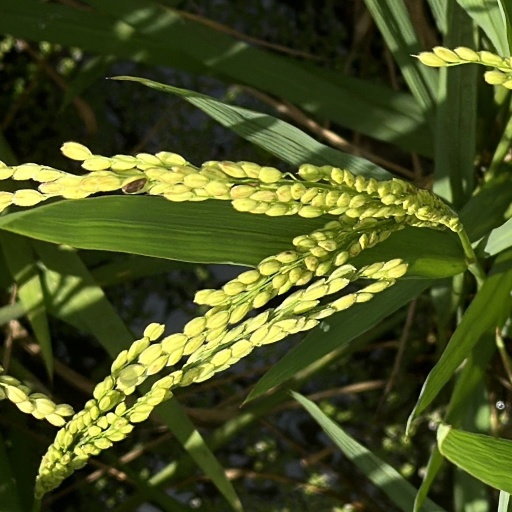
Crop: rice